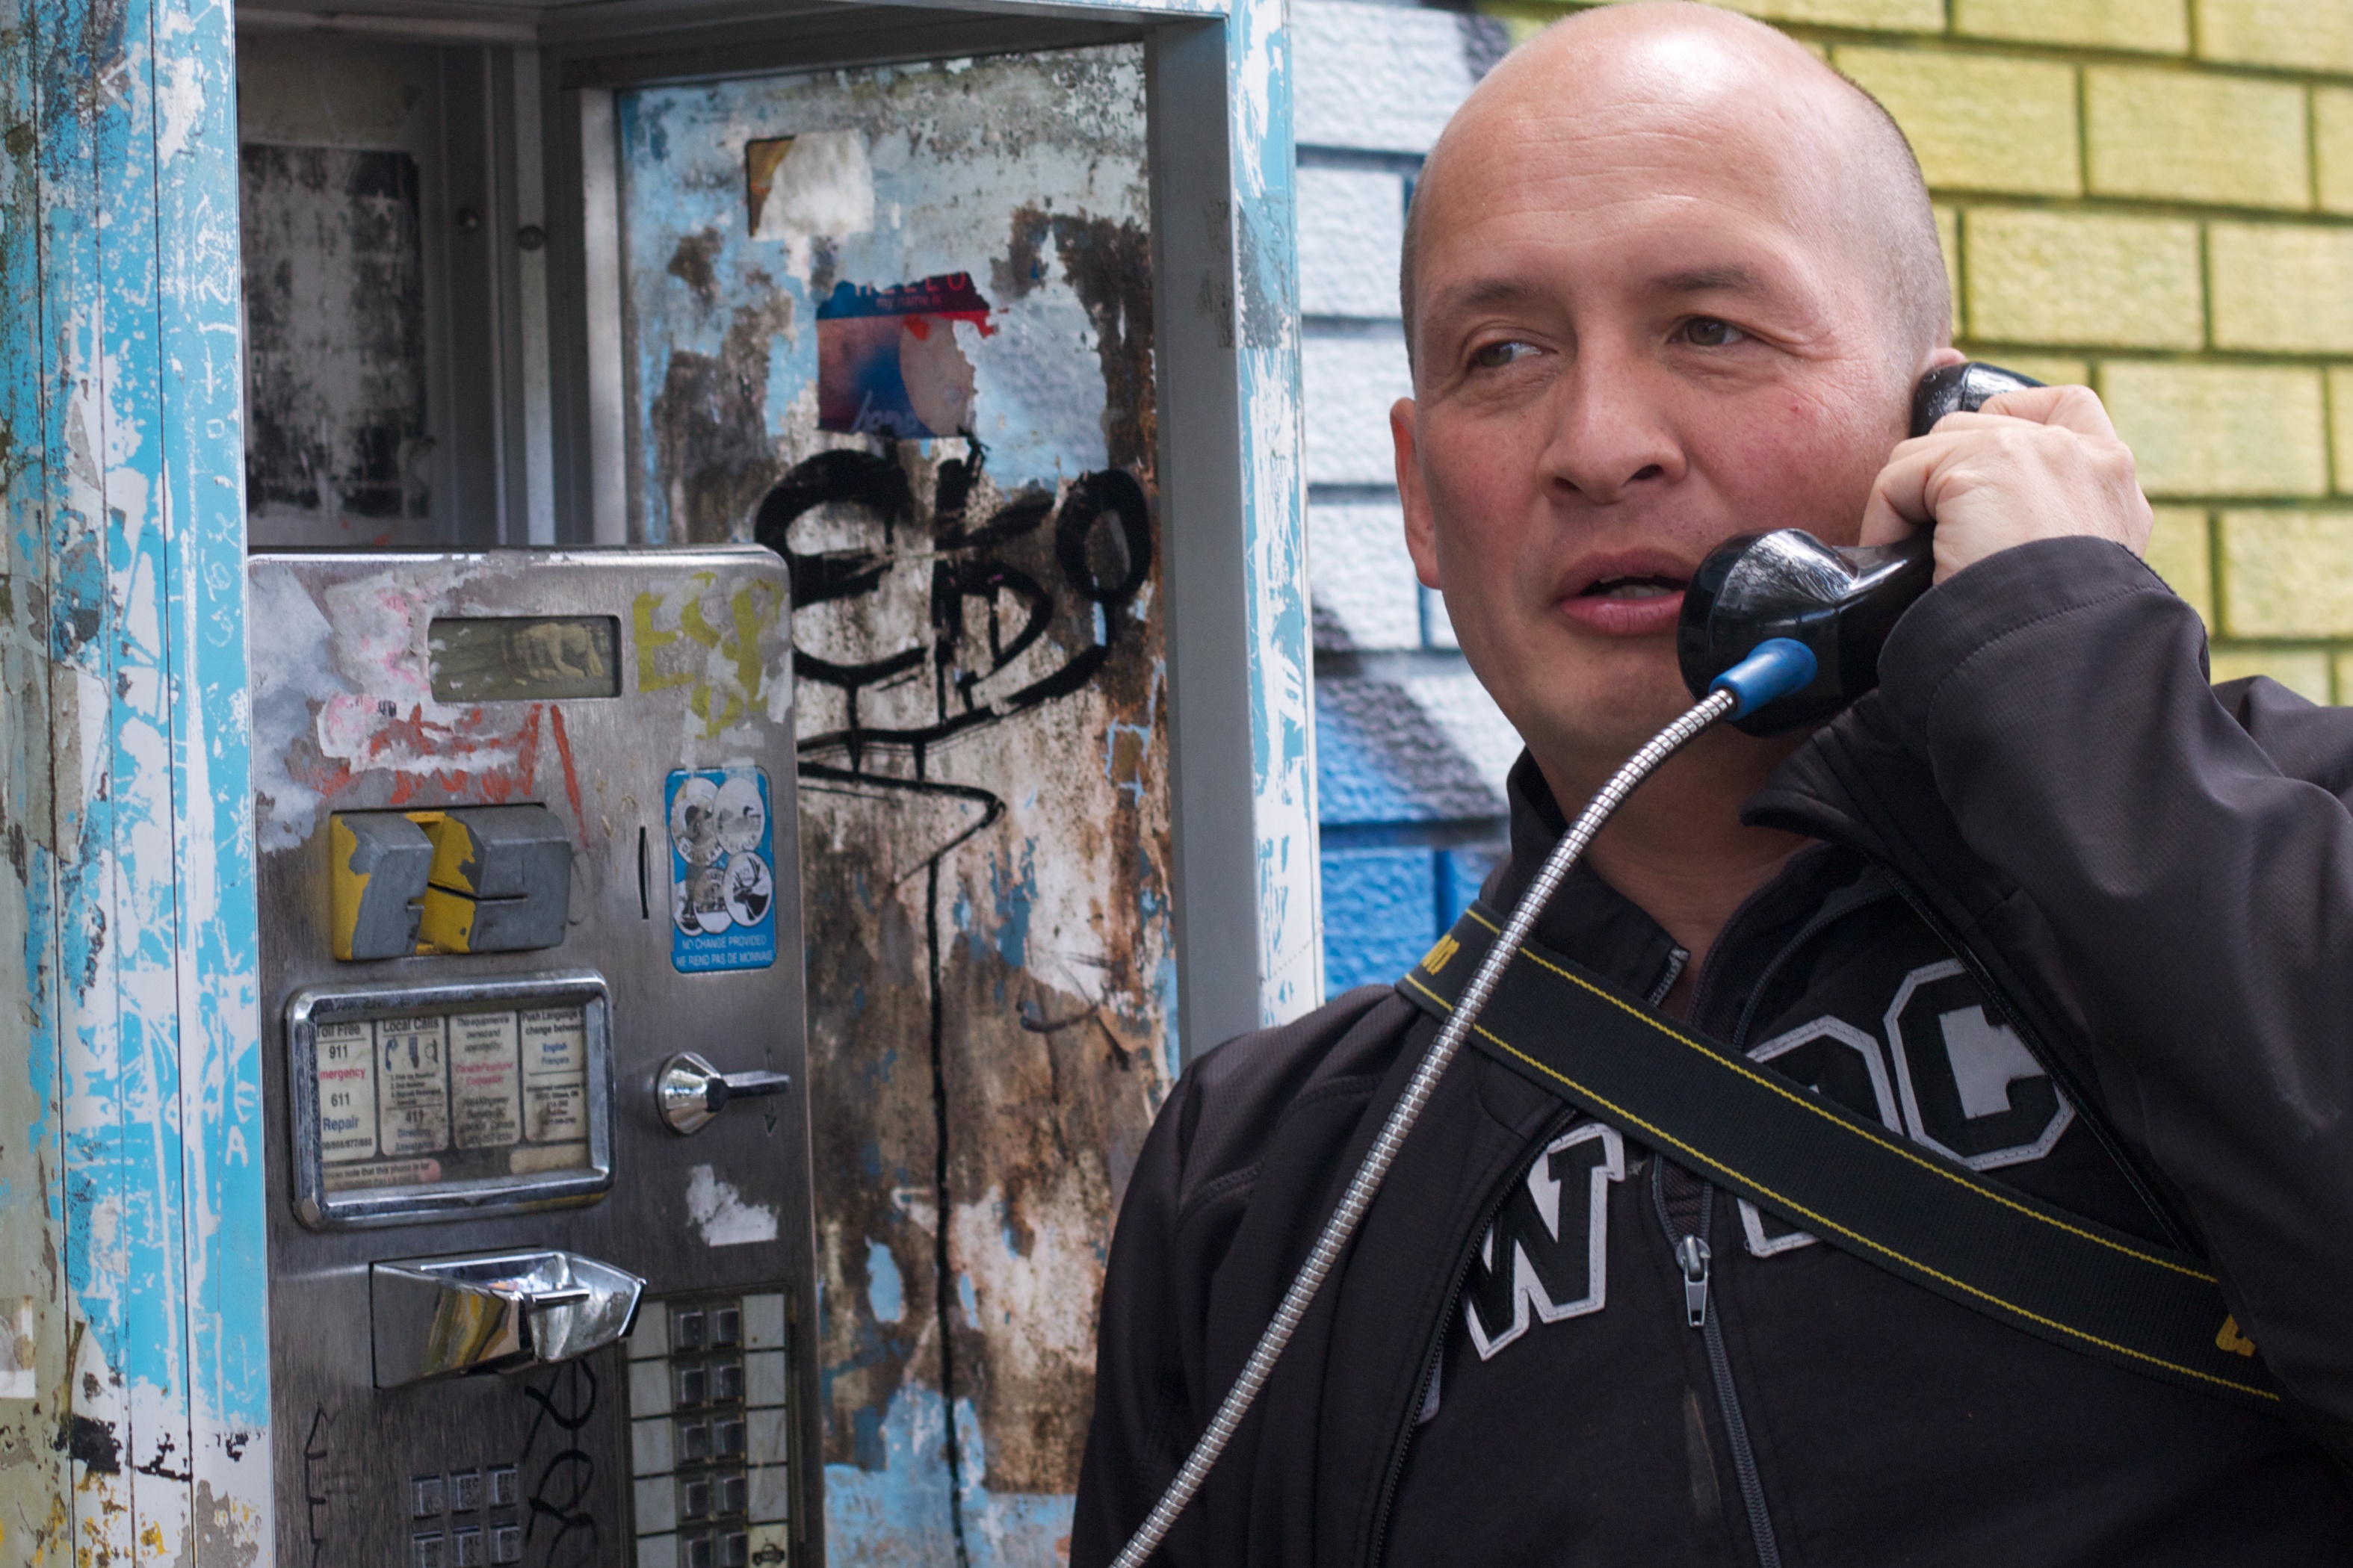
street, recreation, vehicle, art, ds106radio, pbx